Obskaya–Bovanenkovo Line

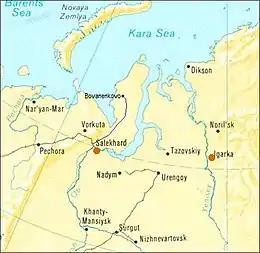

The Obskaya–Bovanenkovo Line is a railway line in northern Russia, built and owned and operated by Gazprom. It was opened for traffic in 2010 and was built for the gas fields around Bovanenkovo on the Yamal Peninsula, the Yamal project. In February 2011, it was extended to the Karskaya station, making it 572 km long. Like most railways in the former Russian Empire, it is built to Russian gauge.